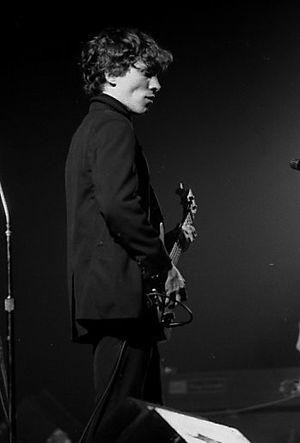
Gary Lachman est un écrivain américain et un musicien de rock né le 24 décembre 1955 à Bayonne, New Jersey, aux États-Unis.